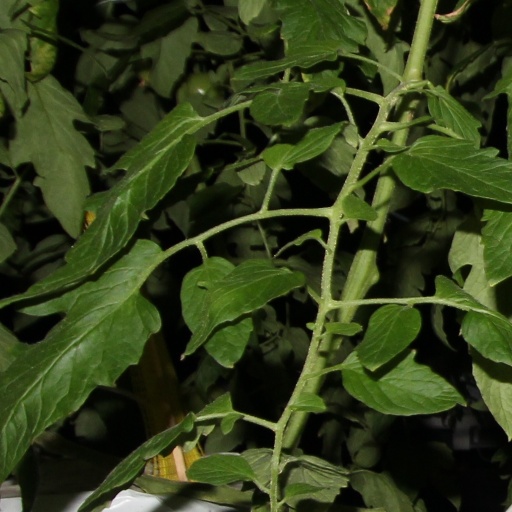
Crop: tomato